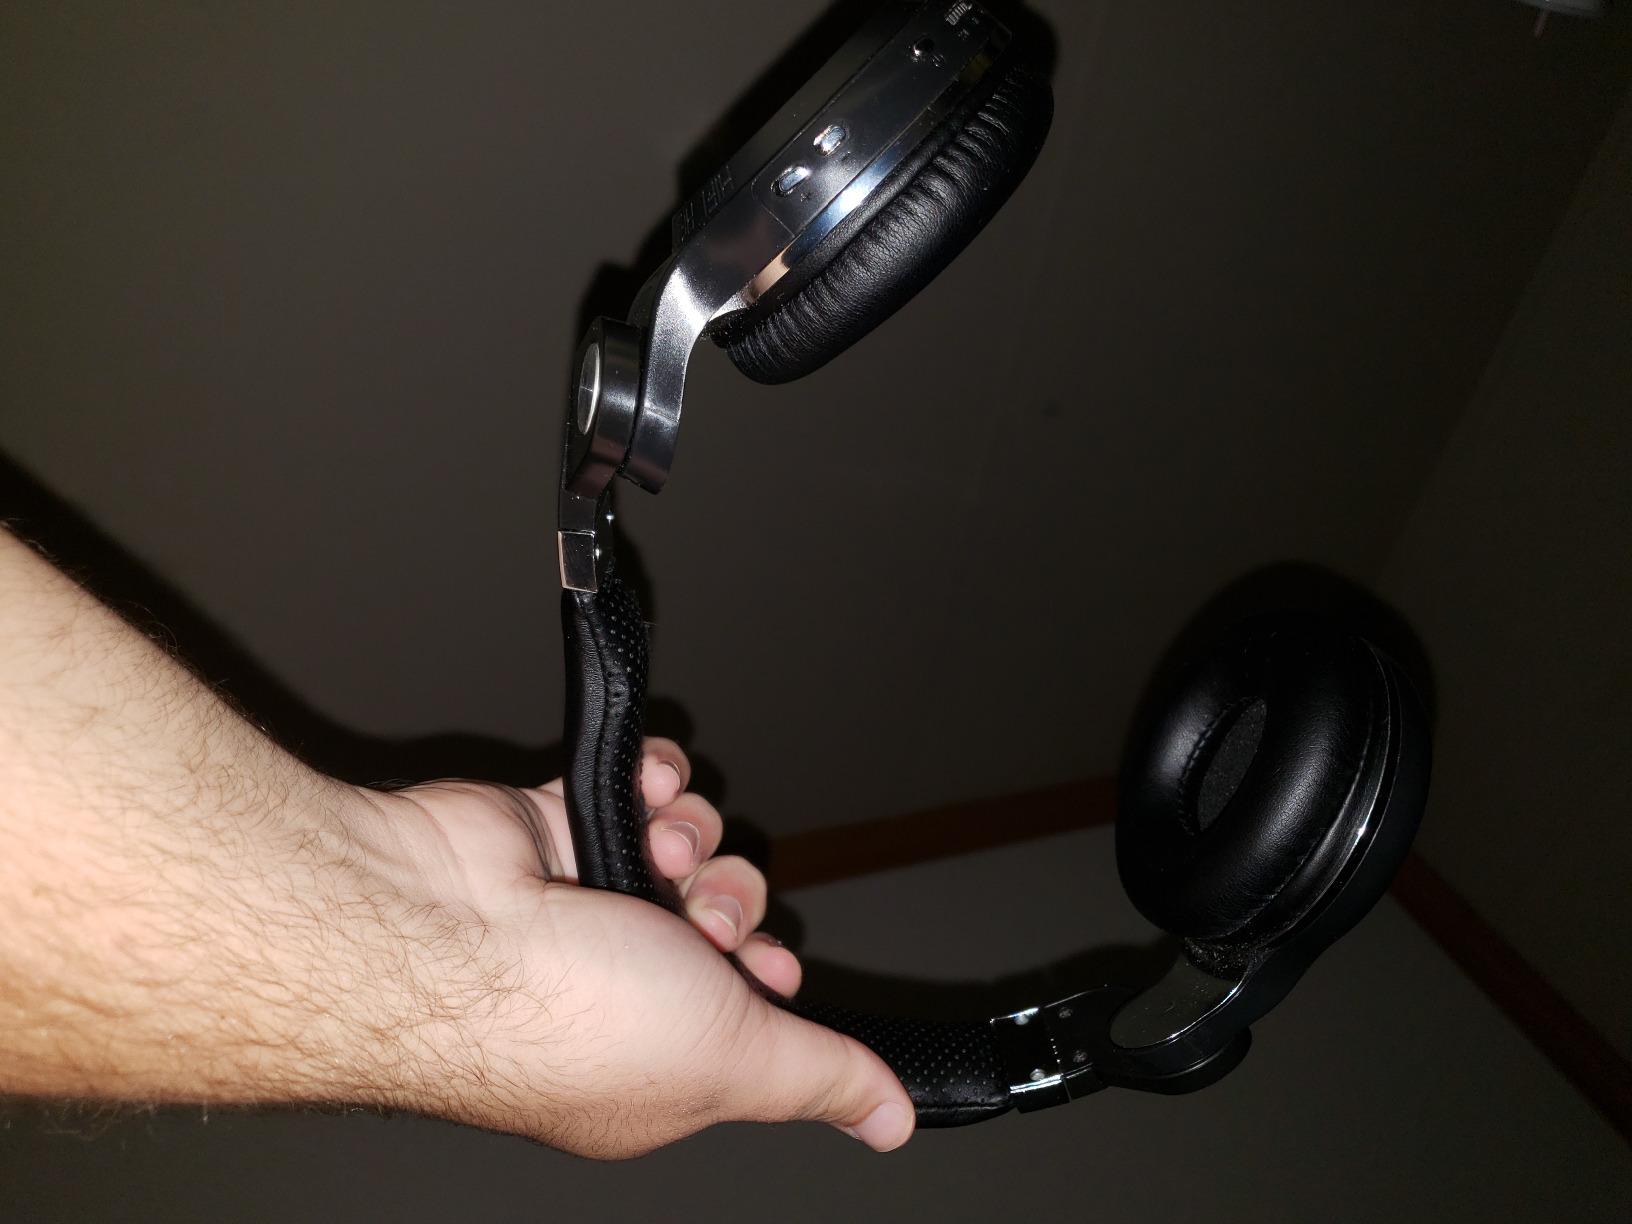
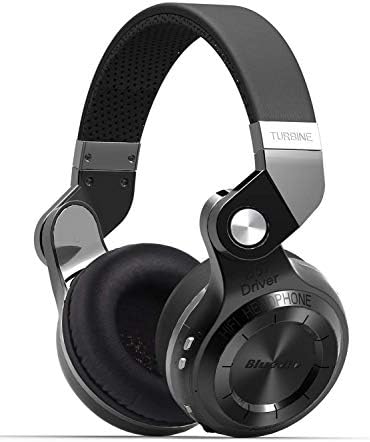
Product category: headphones
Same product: yes